Fountain Run, Kentucky

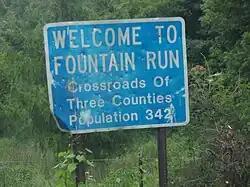
Fountain Run sign proclaiming the town "Crossroads of Three Counties" – Monroe, Allen, and Barren Counties.

In the city, the population was spread out, with 23.7% under the age of 18, 6.8% from 18 to 24, 20.8% from 25 to 44, 22.0% from 45 to 64, and 26.7% who were 65 years of age or older. The median age was 44 years. For every 100 females, there were 71.0 males. For every 100 females age 18 and over, there were 68.2 males.